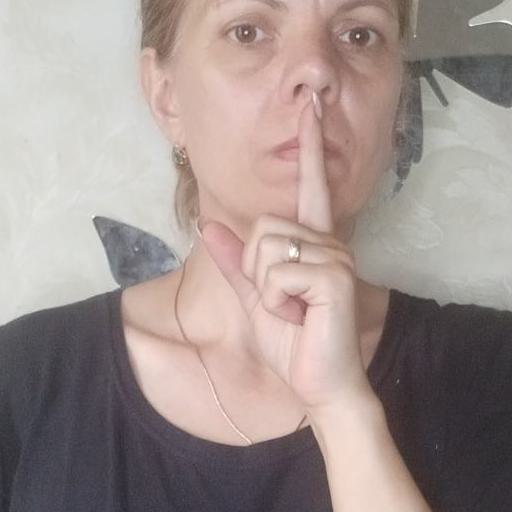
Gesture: mute